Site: brandenburg
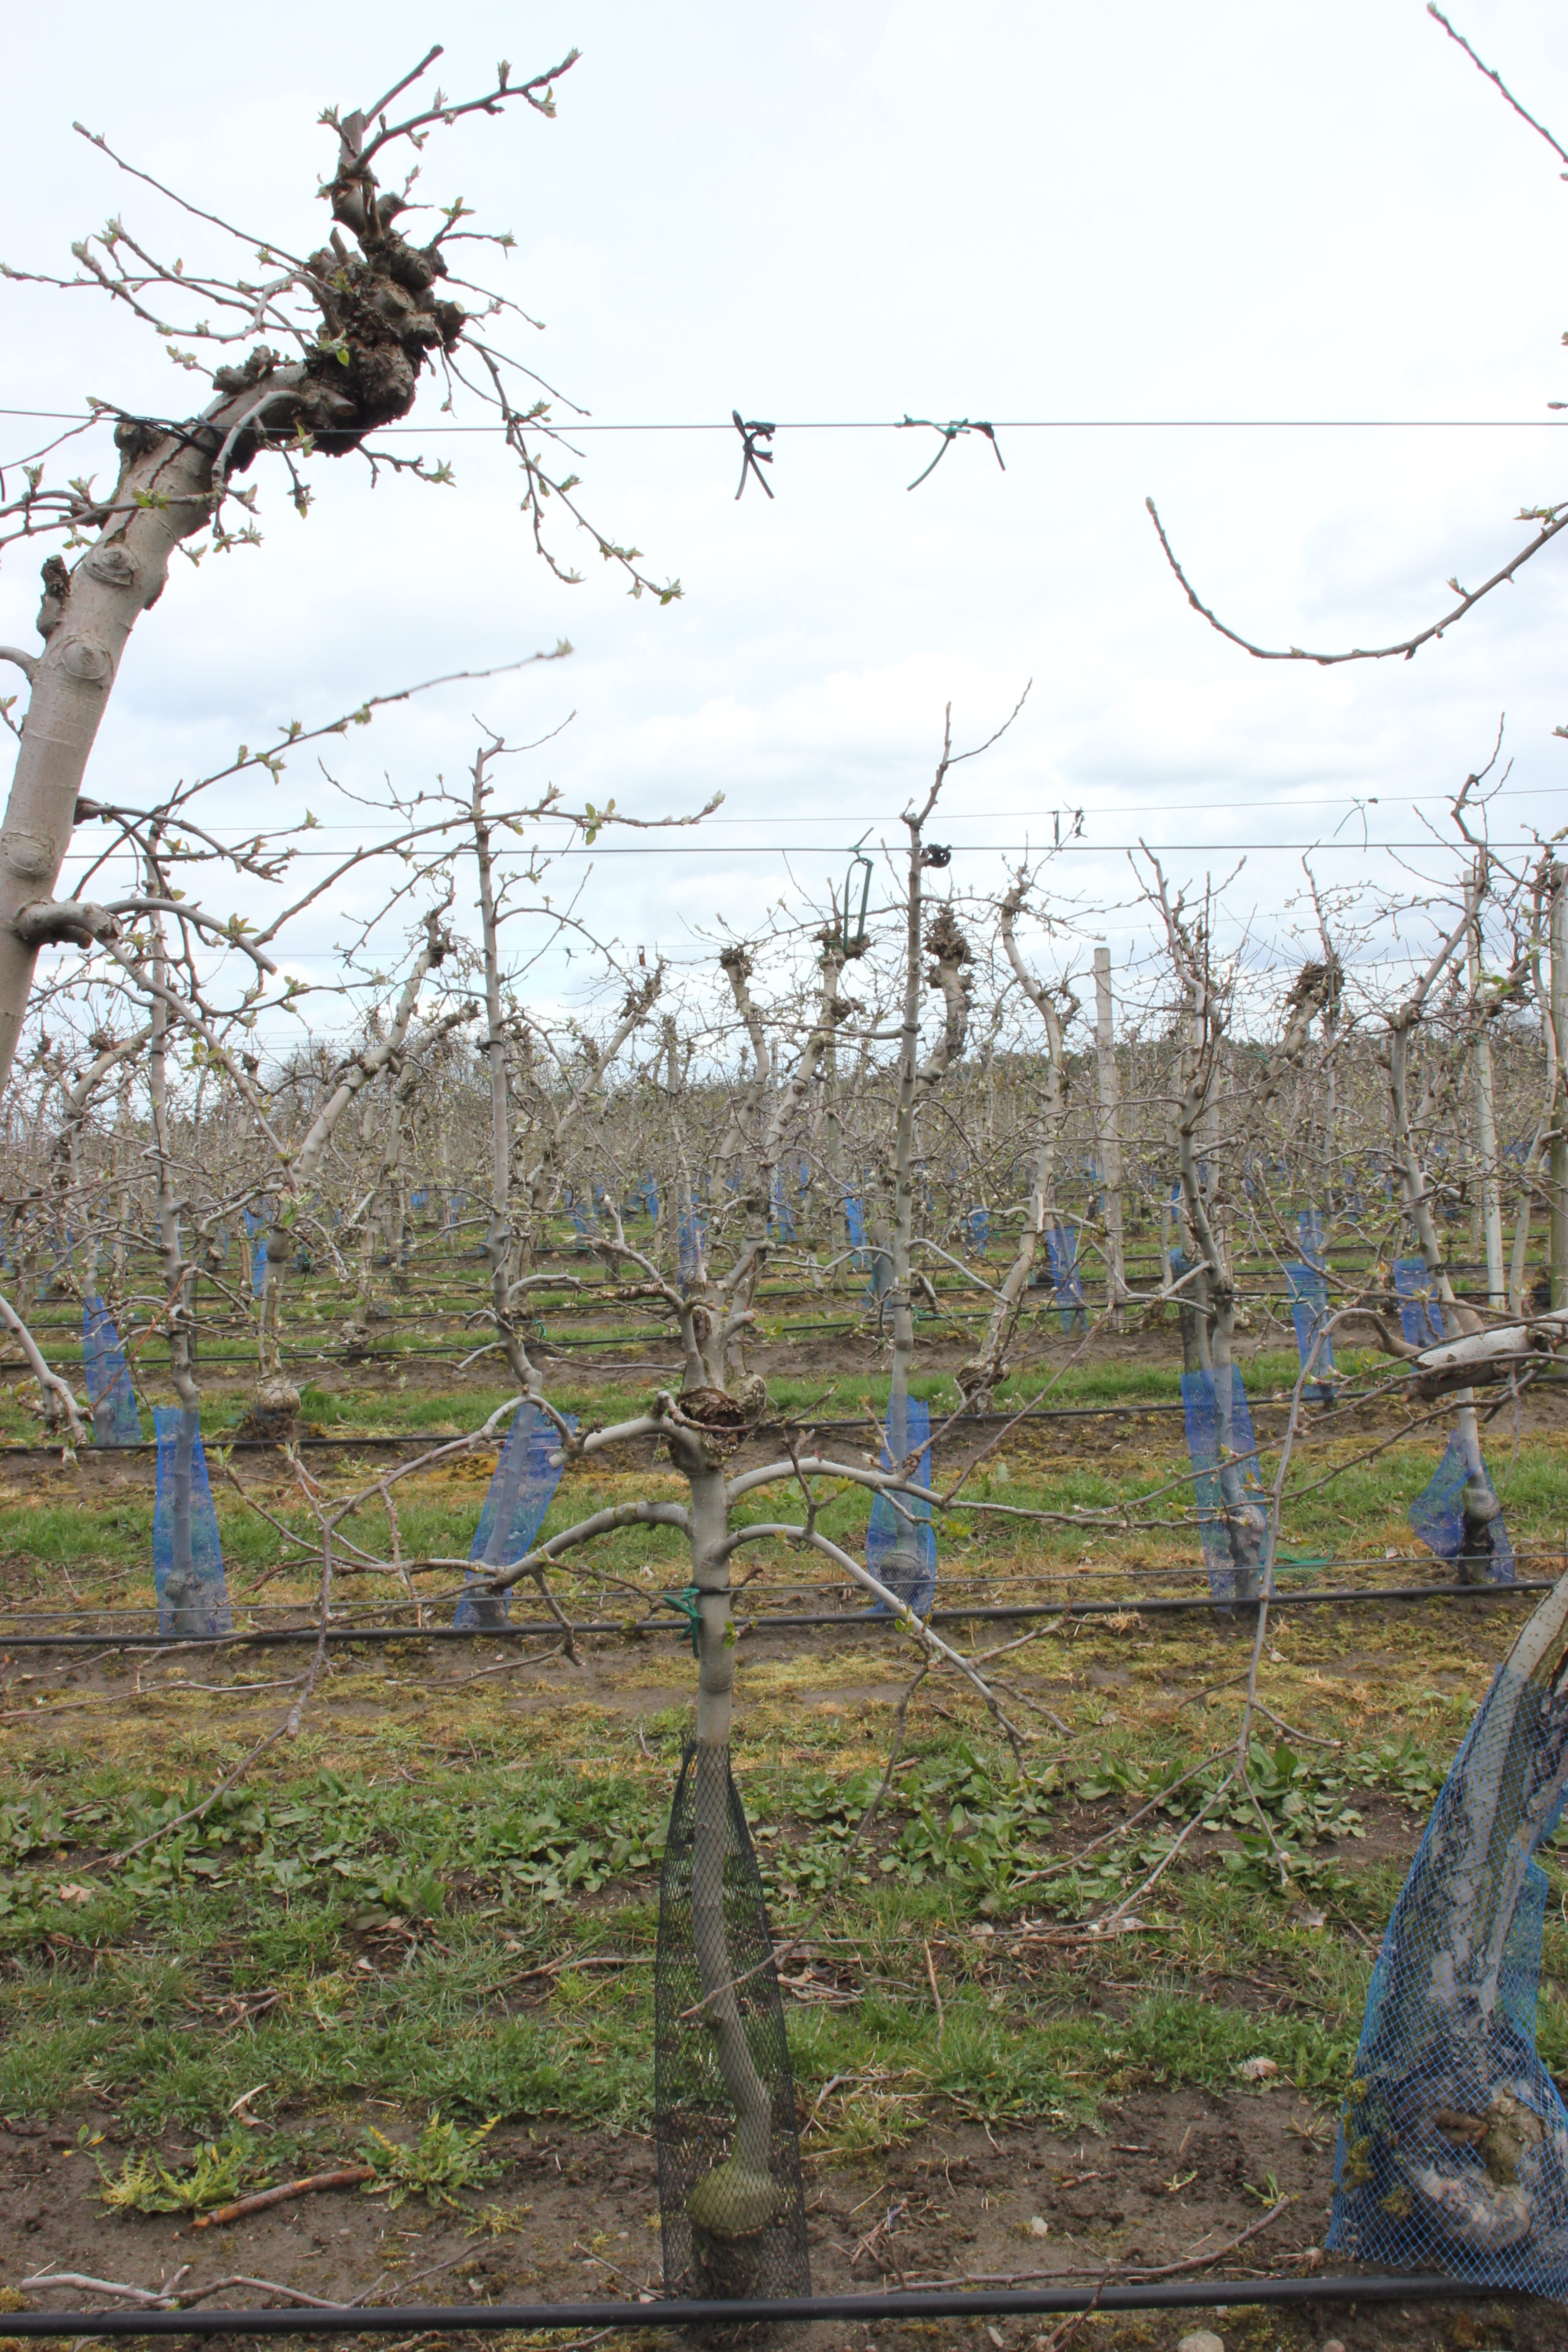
Growth stage (BBCH 55): Inflorescence emergence